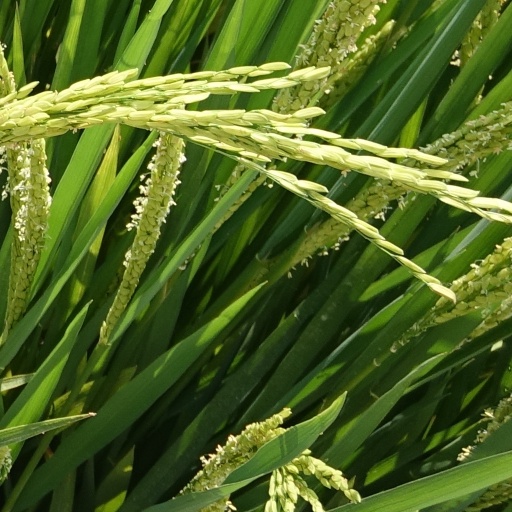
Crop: rice